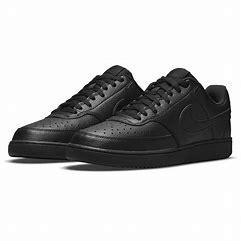
Brand: Nike
Model: Court Vision Next Nature